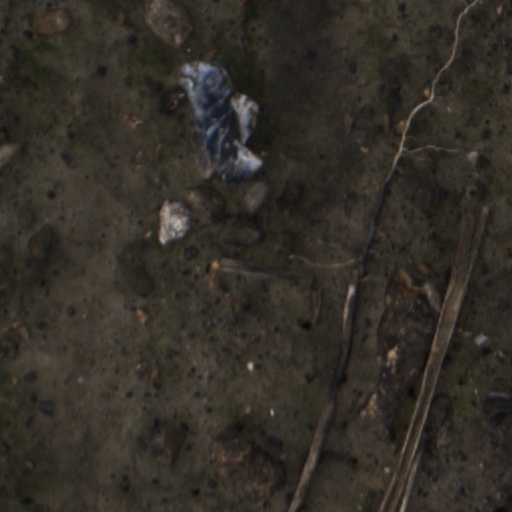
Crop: wheat